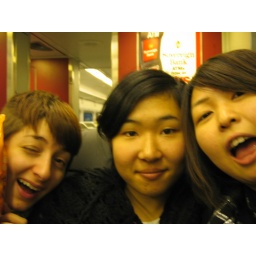
sometimes taking train instead of riding bike is fun. Photo by Naoko